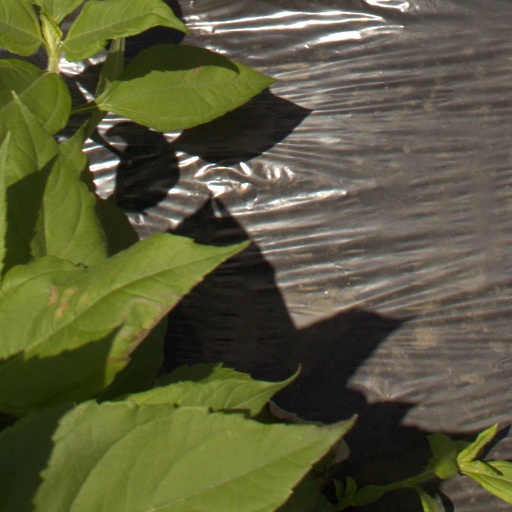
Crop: Jerusalem artichoke